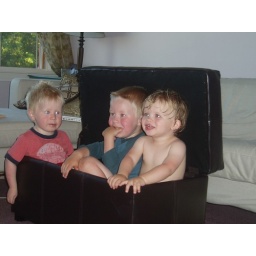
Like a super cute jack in the box but also with three heads